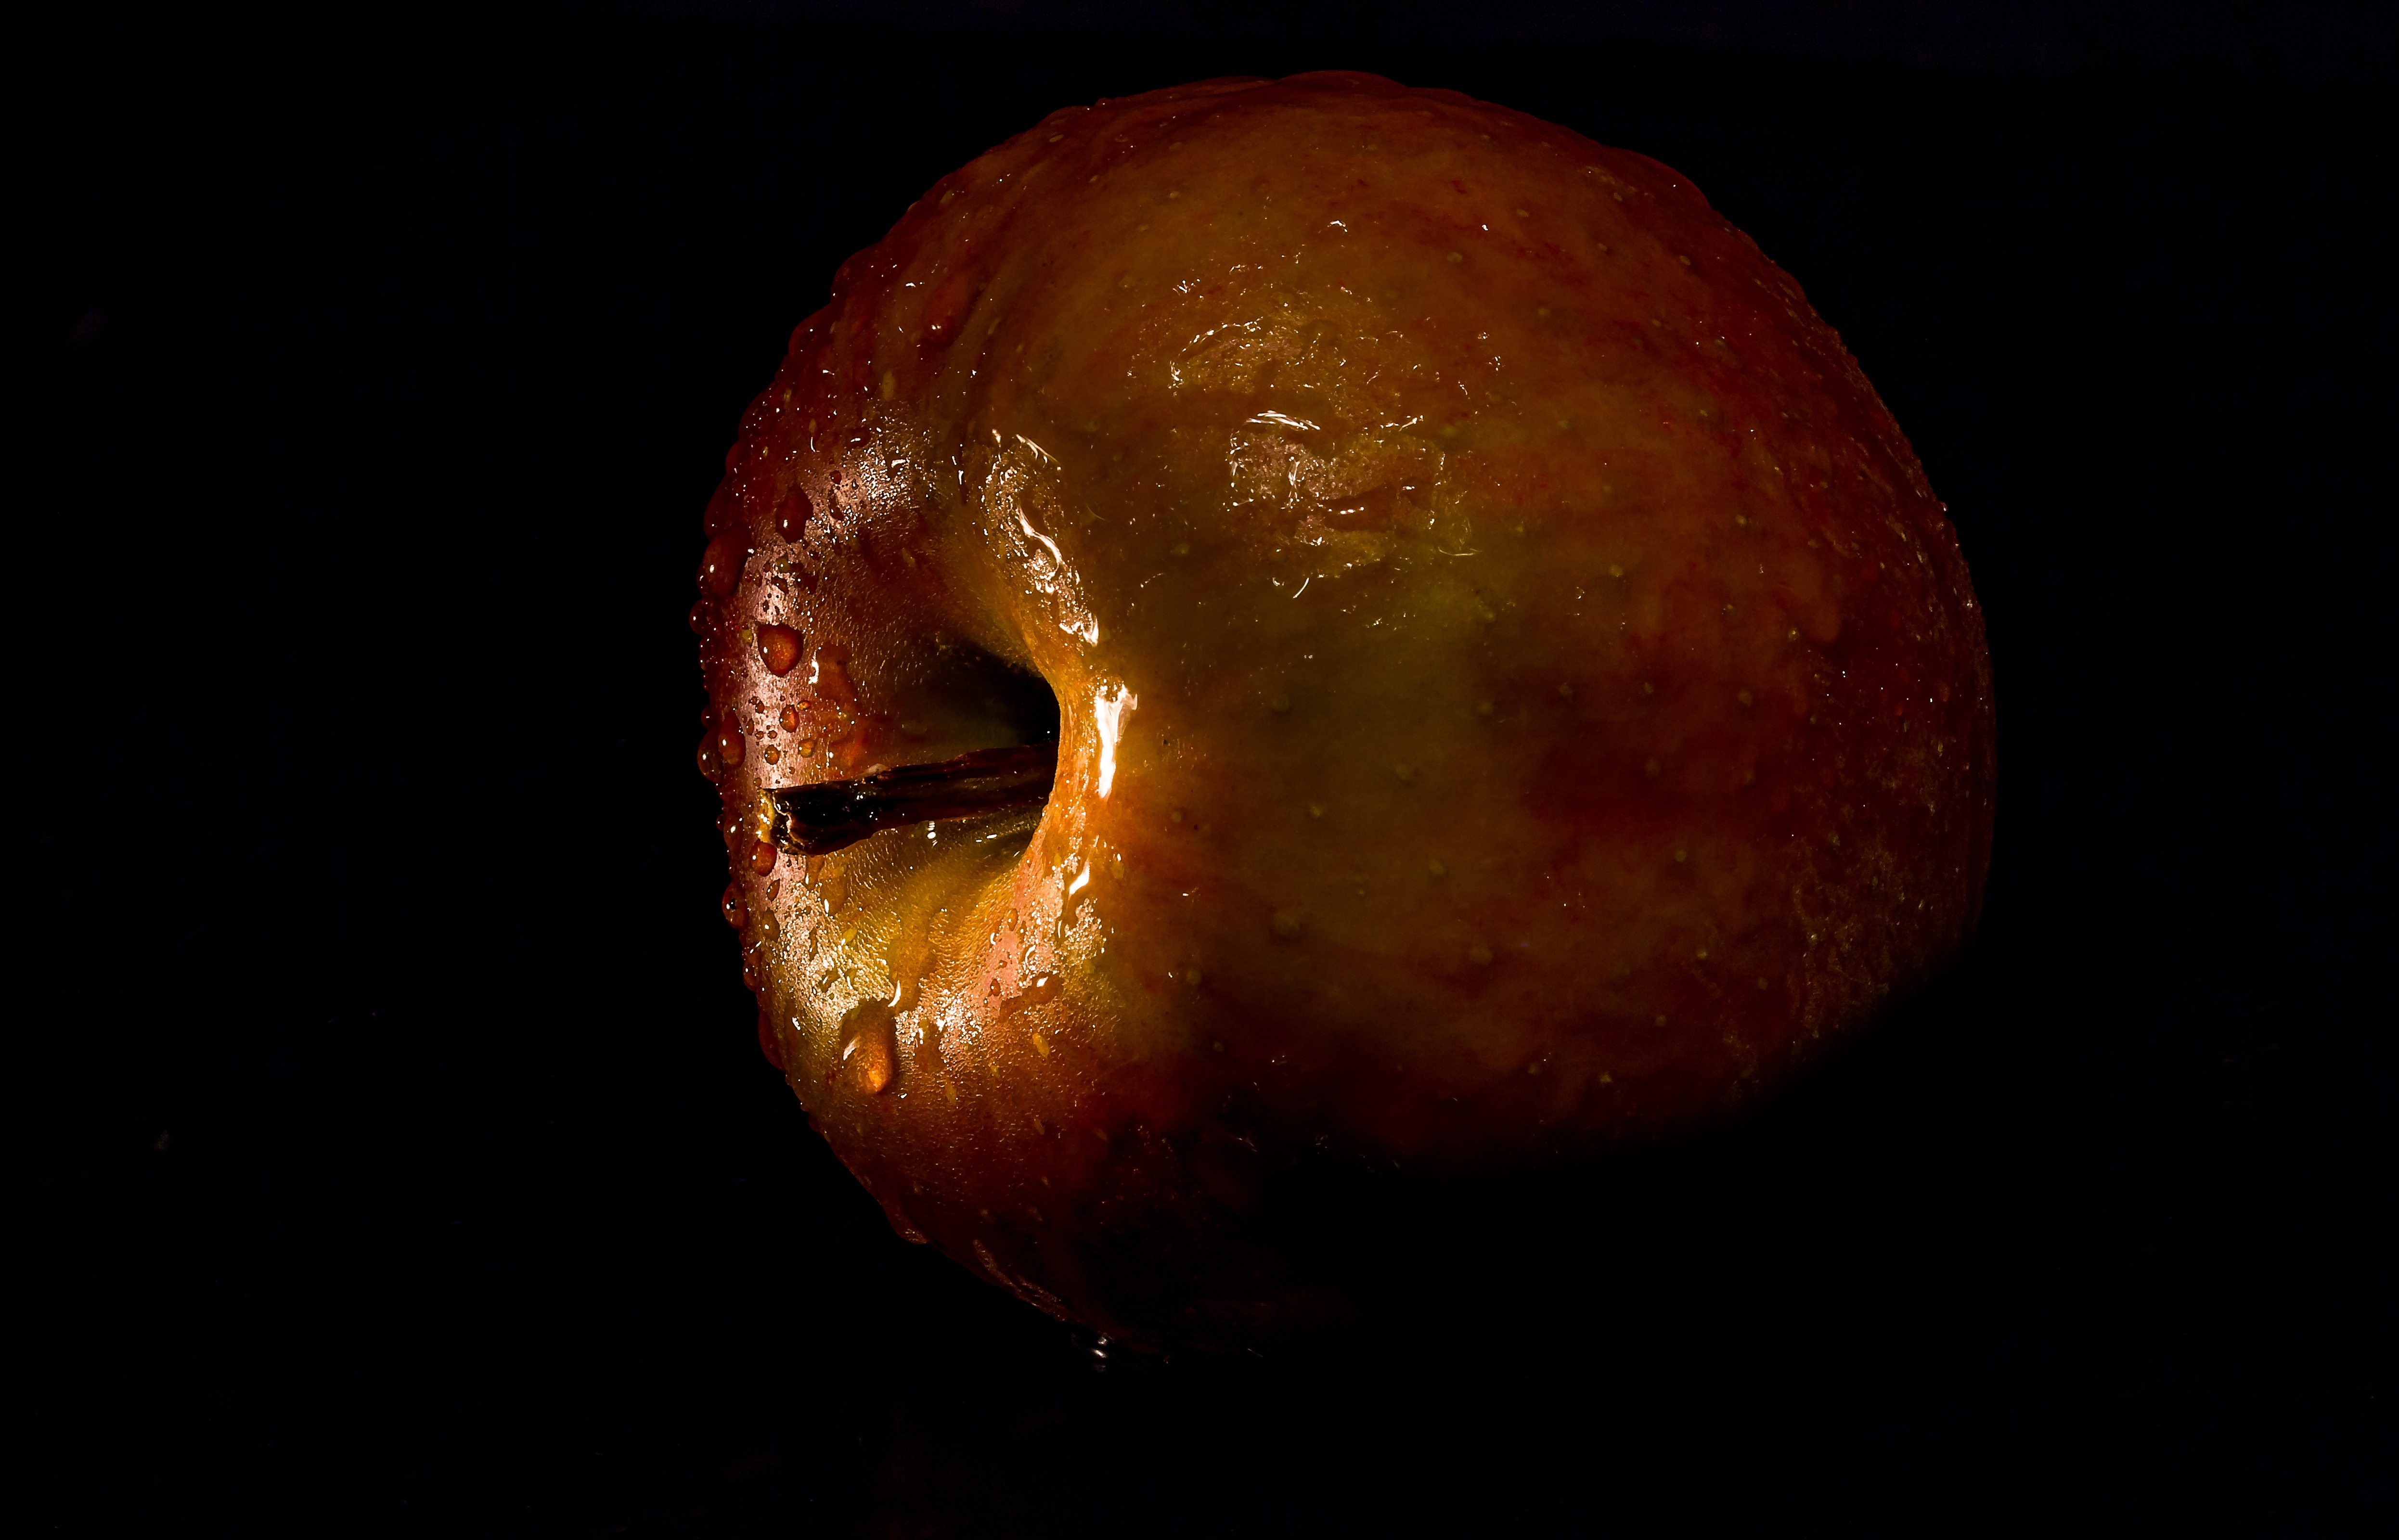
apple, nature, sky, night, fruit, produce, space, darkness, healthy, drip, close up, nutrition, vitamins, frisch, bless you, drop of water, macro photography, organism, apple variety, boskop, boskoop, still life photography, computer wallpaper, winter apples